Pampadromaeus

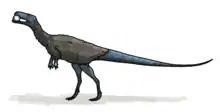
Life restoration

"Pampadromaeus" was a small bipedal animal. It shows a mosaic of basal and derived traits. It differs from other sauropodomorphs by a combination of characters. Some of these are shared with members of the Theropoda: the premaxilla is pointed downwards forming a subnarial gap with the maxilla and the anterior-most teeth are unserrated; in the location where with theropods the "fenestra promaxillaris" is positioned, a small depression is present. Basal traits consist of a large skull, a short thighbone, the possession of just two sacral vertebrae and the presence of fifteen teeth in the pterygoid.